2002–03 Brentford F.C. season

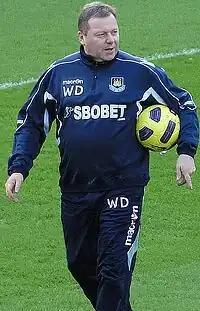
Previously assistant manager, Wally Downes was appointed Brentford manager in June 2002.

After defeat in the 2002 Second Division play-off final, the spine of the Brentford starting XI was broken up, with high earners Ívar Ingimarsson, Lloyd Owusu and captain Paul Evans released. Manager Steve Coppell resigned in June 2002 and was replaced by his assistant, Wally Downes. The squad was reinforced with free transfer and non-contract players. The loss of forwards Lloyd Owusu and the return of loanee Ben Burgess to Blackburn Rovers led to the loan signing of youngster Rowan Vine from Portsmouth and a chance for Mark McCammon as a first-choice. A number of youth products were also promoted to the first team squad.